Why Didn't They Ask Evans?

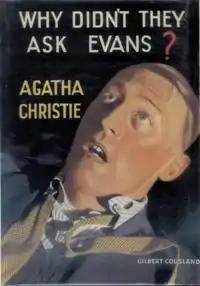
Dust-jacket illustration of the first UK edition

Why Didn't They Ask Evans? is a work of detective fiction by Agatha Christie, first published in the United Kingdom by the Collins Crime Club in September 1934 and in the United States by Dodd, Mead and Company in 1935 under the title of The Boomerang Clue. The UK edition retailed at seven shillings and sixpence (7/6) and the US edition at $2.00.